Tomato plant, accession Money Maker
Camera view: vertical (180 deg); turntable rotation: 90 degrees
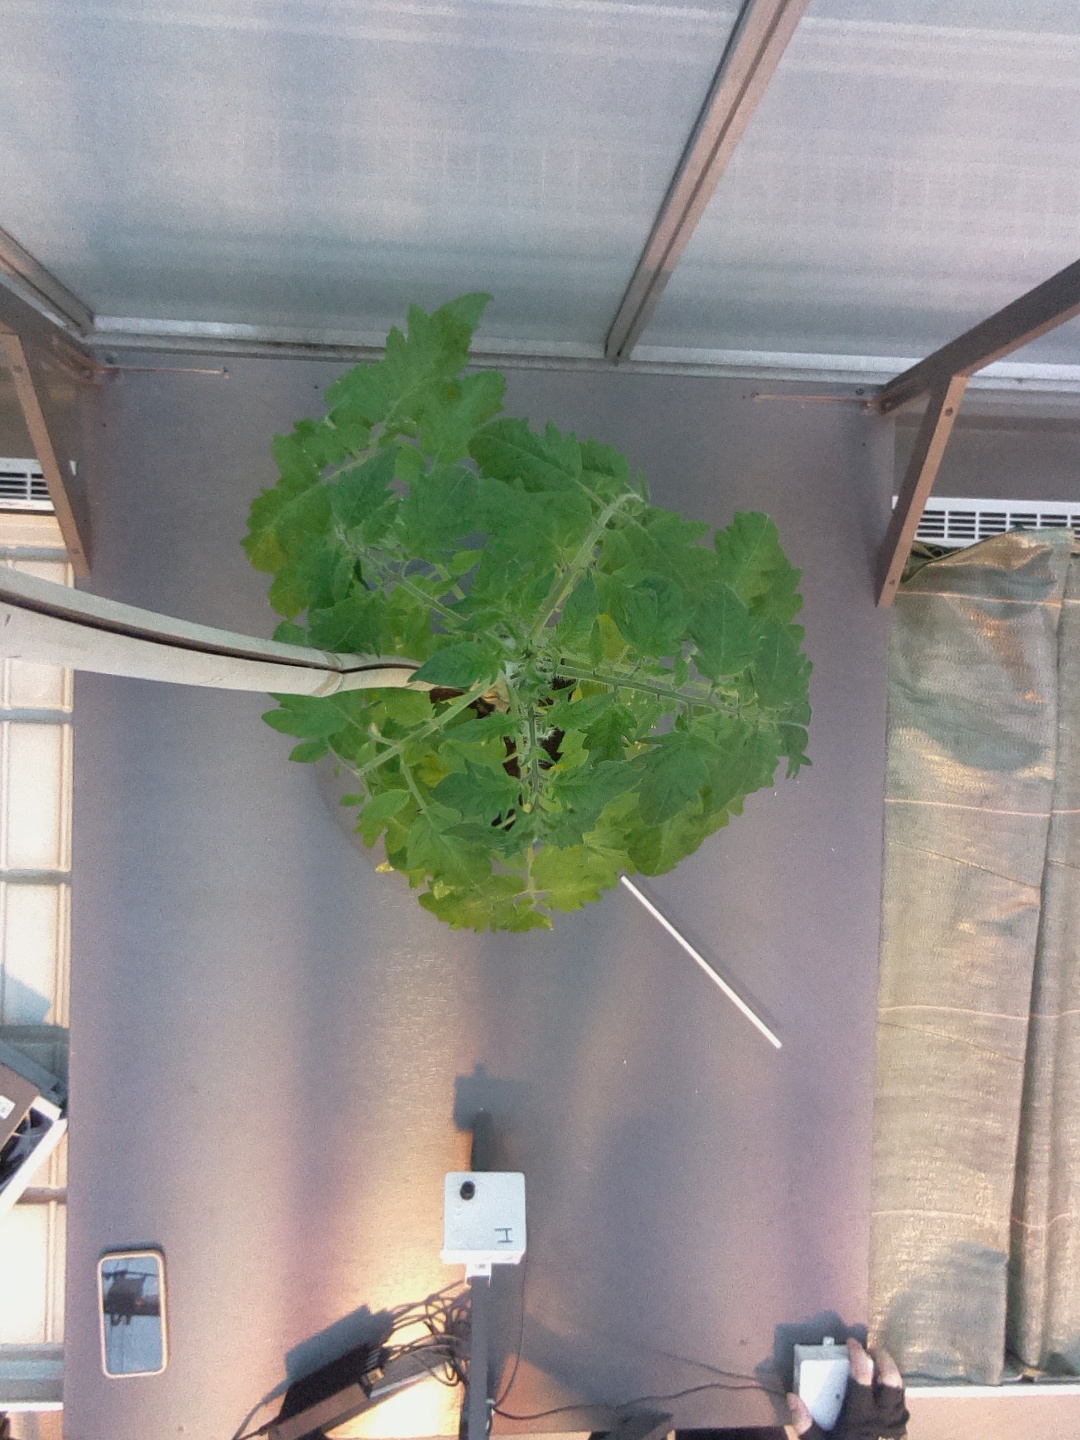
BBCH growth stage 60: First flowers open